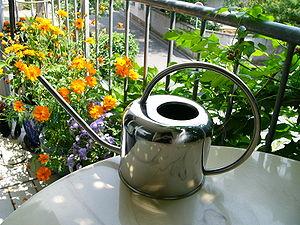
Un arrosoir est un récipient portable en matière étanche servant à transporter du liquide et à le déverser en une zone ponctuelle.